High-altitude platform station

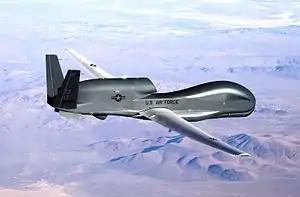
Capable of flying up to 60,000 ft (18,300 m) more than 34 hours, the RQ-4 Global Hawk was put into USAF service in 2001.

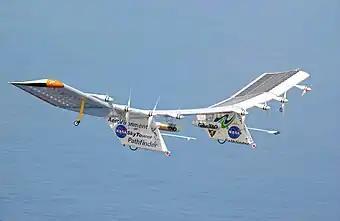
NASA Pathfinder Plus

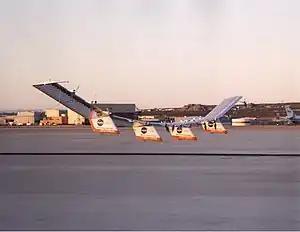
NASA Centurion

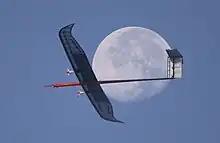
The KARI EAV-3 flew during 53 hours and up to .

The Kea Atmos Mk1 solar-powered stratospheric HAPS was designed and manufactured by Kea Aerospace in New Zealand. The maiden test flight was in February 2023 and the first stratospheric flight was on February 8, 2025. It has a wingspan of 12.5 meters and weighs less than 40 kg. The Kea Atmos Mk1 is designed to take 2 kg payloads to the stratosphere on dawn to dusk single day missions and is working with a range of international payload customers. Kea Aerospace is currently designing the Kea Atmos Mk2 to take 6 kg of payload to the stratosphere on multi-month length missions.